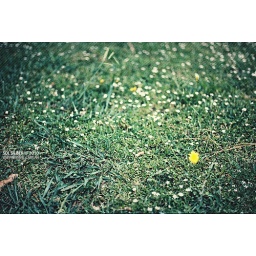
Put it in the ground where the flowers grow